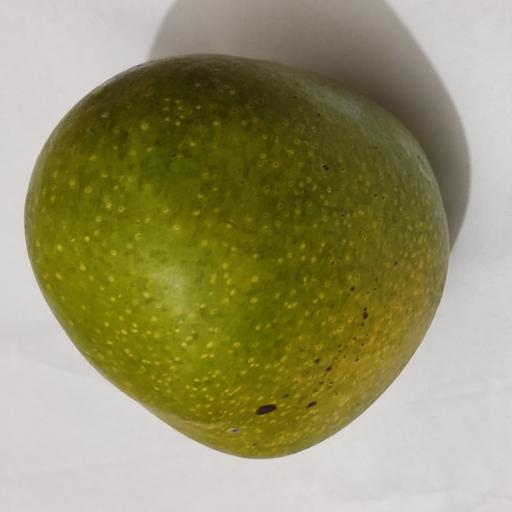
Crop type: Mango_Bari